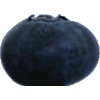
Label: Blueberry 1